Amelia Earhart

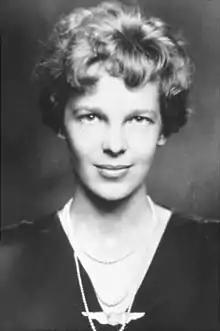
Amelia Earhart in evening clothes

The Earhart children seemed to have a spirit of adventure and would set off daily to explore their neighborhood. As a child, Amelia Earhart spent hours playing with sister Pidge, climbing trees, hunting rats with a rifle, and sledding downhill. Some biographers have characterized the young Amelia as a tomboy. The girls kept worms, moths, katydids and a tree toad they gathered in a growing collection. In 1904, with the help of her uncle, Amelia Earhart constructed a home-made ramp that was fashioned after a roller coaster she had seen on a trip to St. Louis, Missouri, and secured it to the roof of the family tool shed. Following Amelia's well-documented first flight, she emerged from the broken wooden box that had served as a sled with a bruised lip, a torn dress and a "sensation of exhilaration", saying: "Oh, Pidge, it's just like flying!"